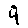
Label: 9